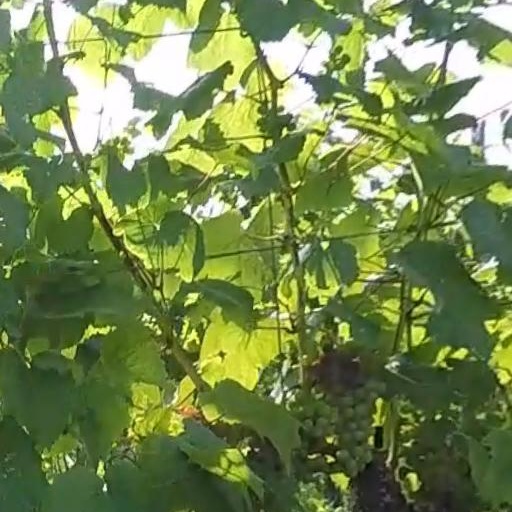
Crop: grape